172 Baucis

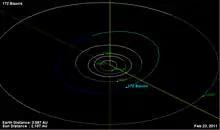
Orbital diagram

172 Baucis is a large main belt asteroid that was discovered by French astronomer Alphonse Borrelly on February 5, 1877, and named after a fictional character in the Greek legend of Baucis and Philemon. The adjectival form of the name is "Baucidian." It is classified as an S-type asteroid based upon its spectrum.